Bruce Williamson (diplomat)

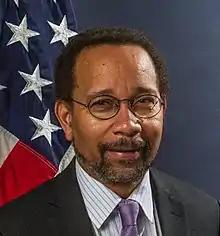

Bruce Williamson is an American diplomat who served as the United States' Chargé d'affaires to Bolivia from 2017 to 2020.